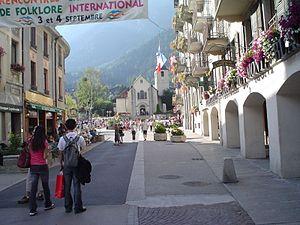
Chamonix-Mont-Blanc, ou plus communément Chamonix, est une commune française située dans le département de la Haute-Savoie, en région Auvergne-Rhône-Alpes. La commune de Chamonix-Mont-Blanc recouvre du nord au sud seize villages ou hameaux : le Tour, Montroc, le Planet, Argentière, les Chosalets, la Joux, le Lavancher, les Tines, les Bois, les Praz de Chamonix, Chamonix-Mont-Blanc, les Pècles, les Mouilles, les Barrats, les Pélerins, les Gaillands, les Bossons.